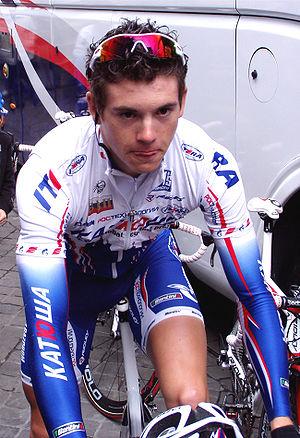
Benjamin Ian Swift dit Ben Swift est un coureur cycliste britannique. Il est professionnel depuis 2009, membre de l'équipe Ineos et fait carrière sur route et sur piste. Sur piste, il a notamment remporté le championnat du monde de scratch en 2012. Sur route, il est spécialiste du sprint et a remporté entre autres des étapes du Tour Down Under, du Tour de Romandie, du Tour de Pologne.